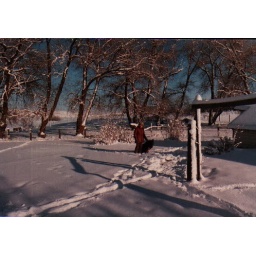
Rose and Max in the snow winter 1984-85 - looking towards the cow pasture and milk house.